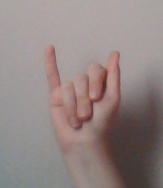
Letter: meem